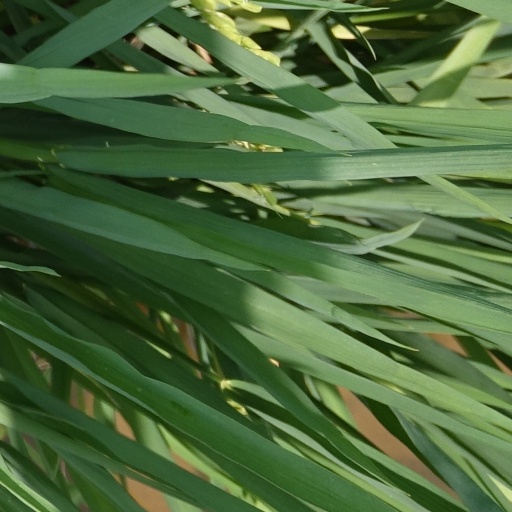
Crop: rice